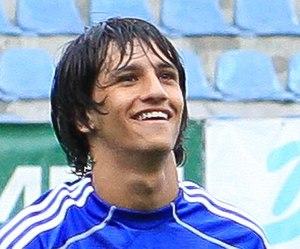
Ruslan Mingazov est un footballeur turkmène né le 23 novembre 1991 à Achgabat.